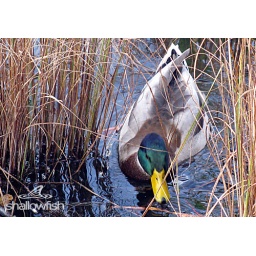
A male mallard duck feeds in the shallows.